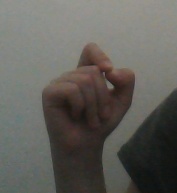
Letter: fa